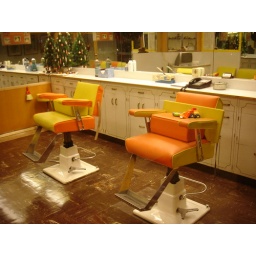
colorful barber chairs in Macy's Pasadena: besure book your appointment